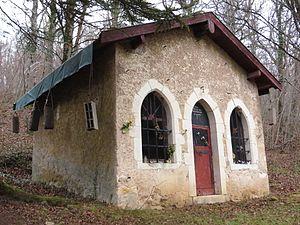
Sexey Forges chapelle
Sexey-aux-Forges est une commune française située dans le département de Meurthe-et-Moselle, en région Grand Est.